Question: Please indicate a possible affordance area of the basketball that can be used for throwing
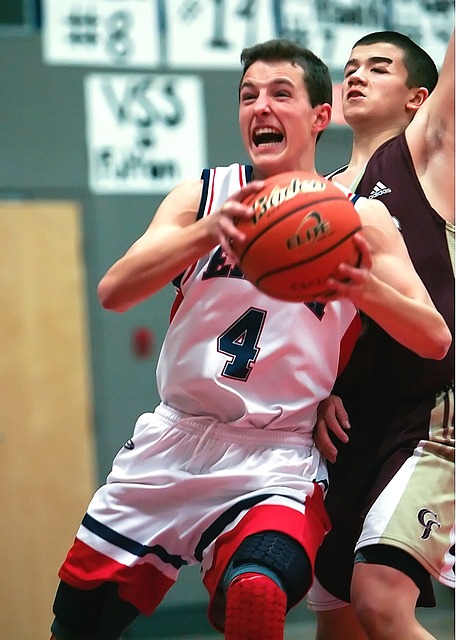
Answer: [204, 164.5, 386, 321.5]